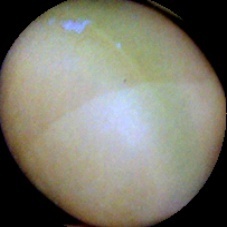
Label: Immature